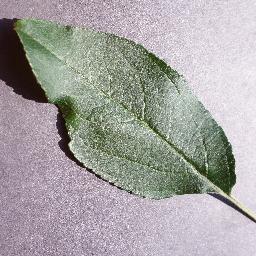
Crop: apple
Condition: healthy